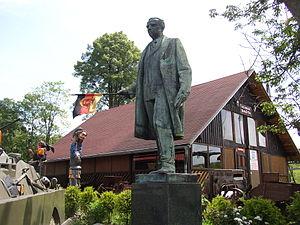
Klement Gottwald, né le 23 novembre 1896 à Dědice u Vyškova et mort le 14 mars 1953 à Prague, est un homme d'État tchécoslovaque, premier président de la Tchécoslovaquie communiste, du 14 juin 1948 à sa mort, le 14 mars 1953. Il est décédé peu après les obsèques de Staline.